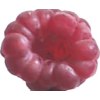
Label: raspberry